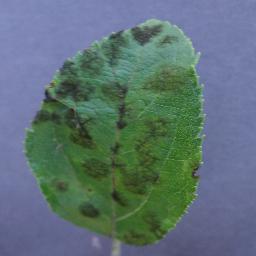
Label: Apple___Apple_scab